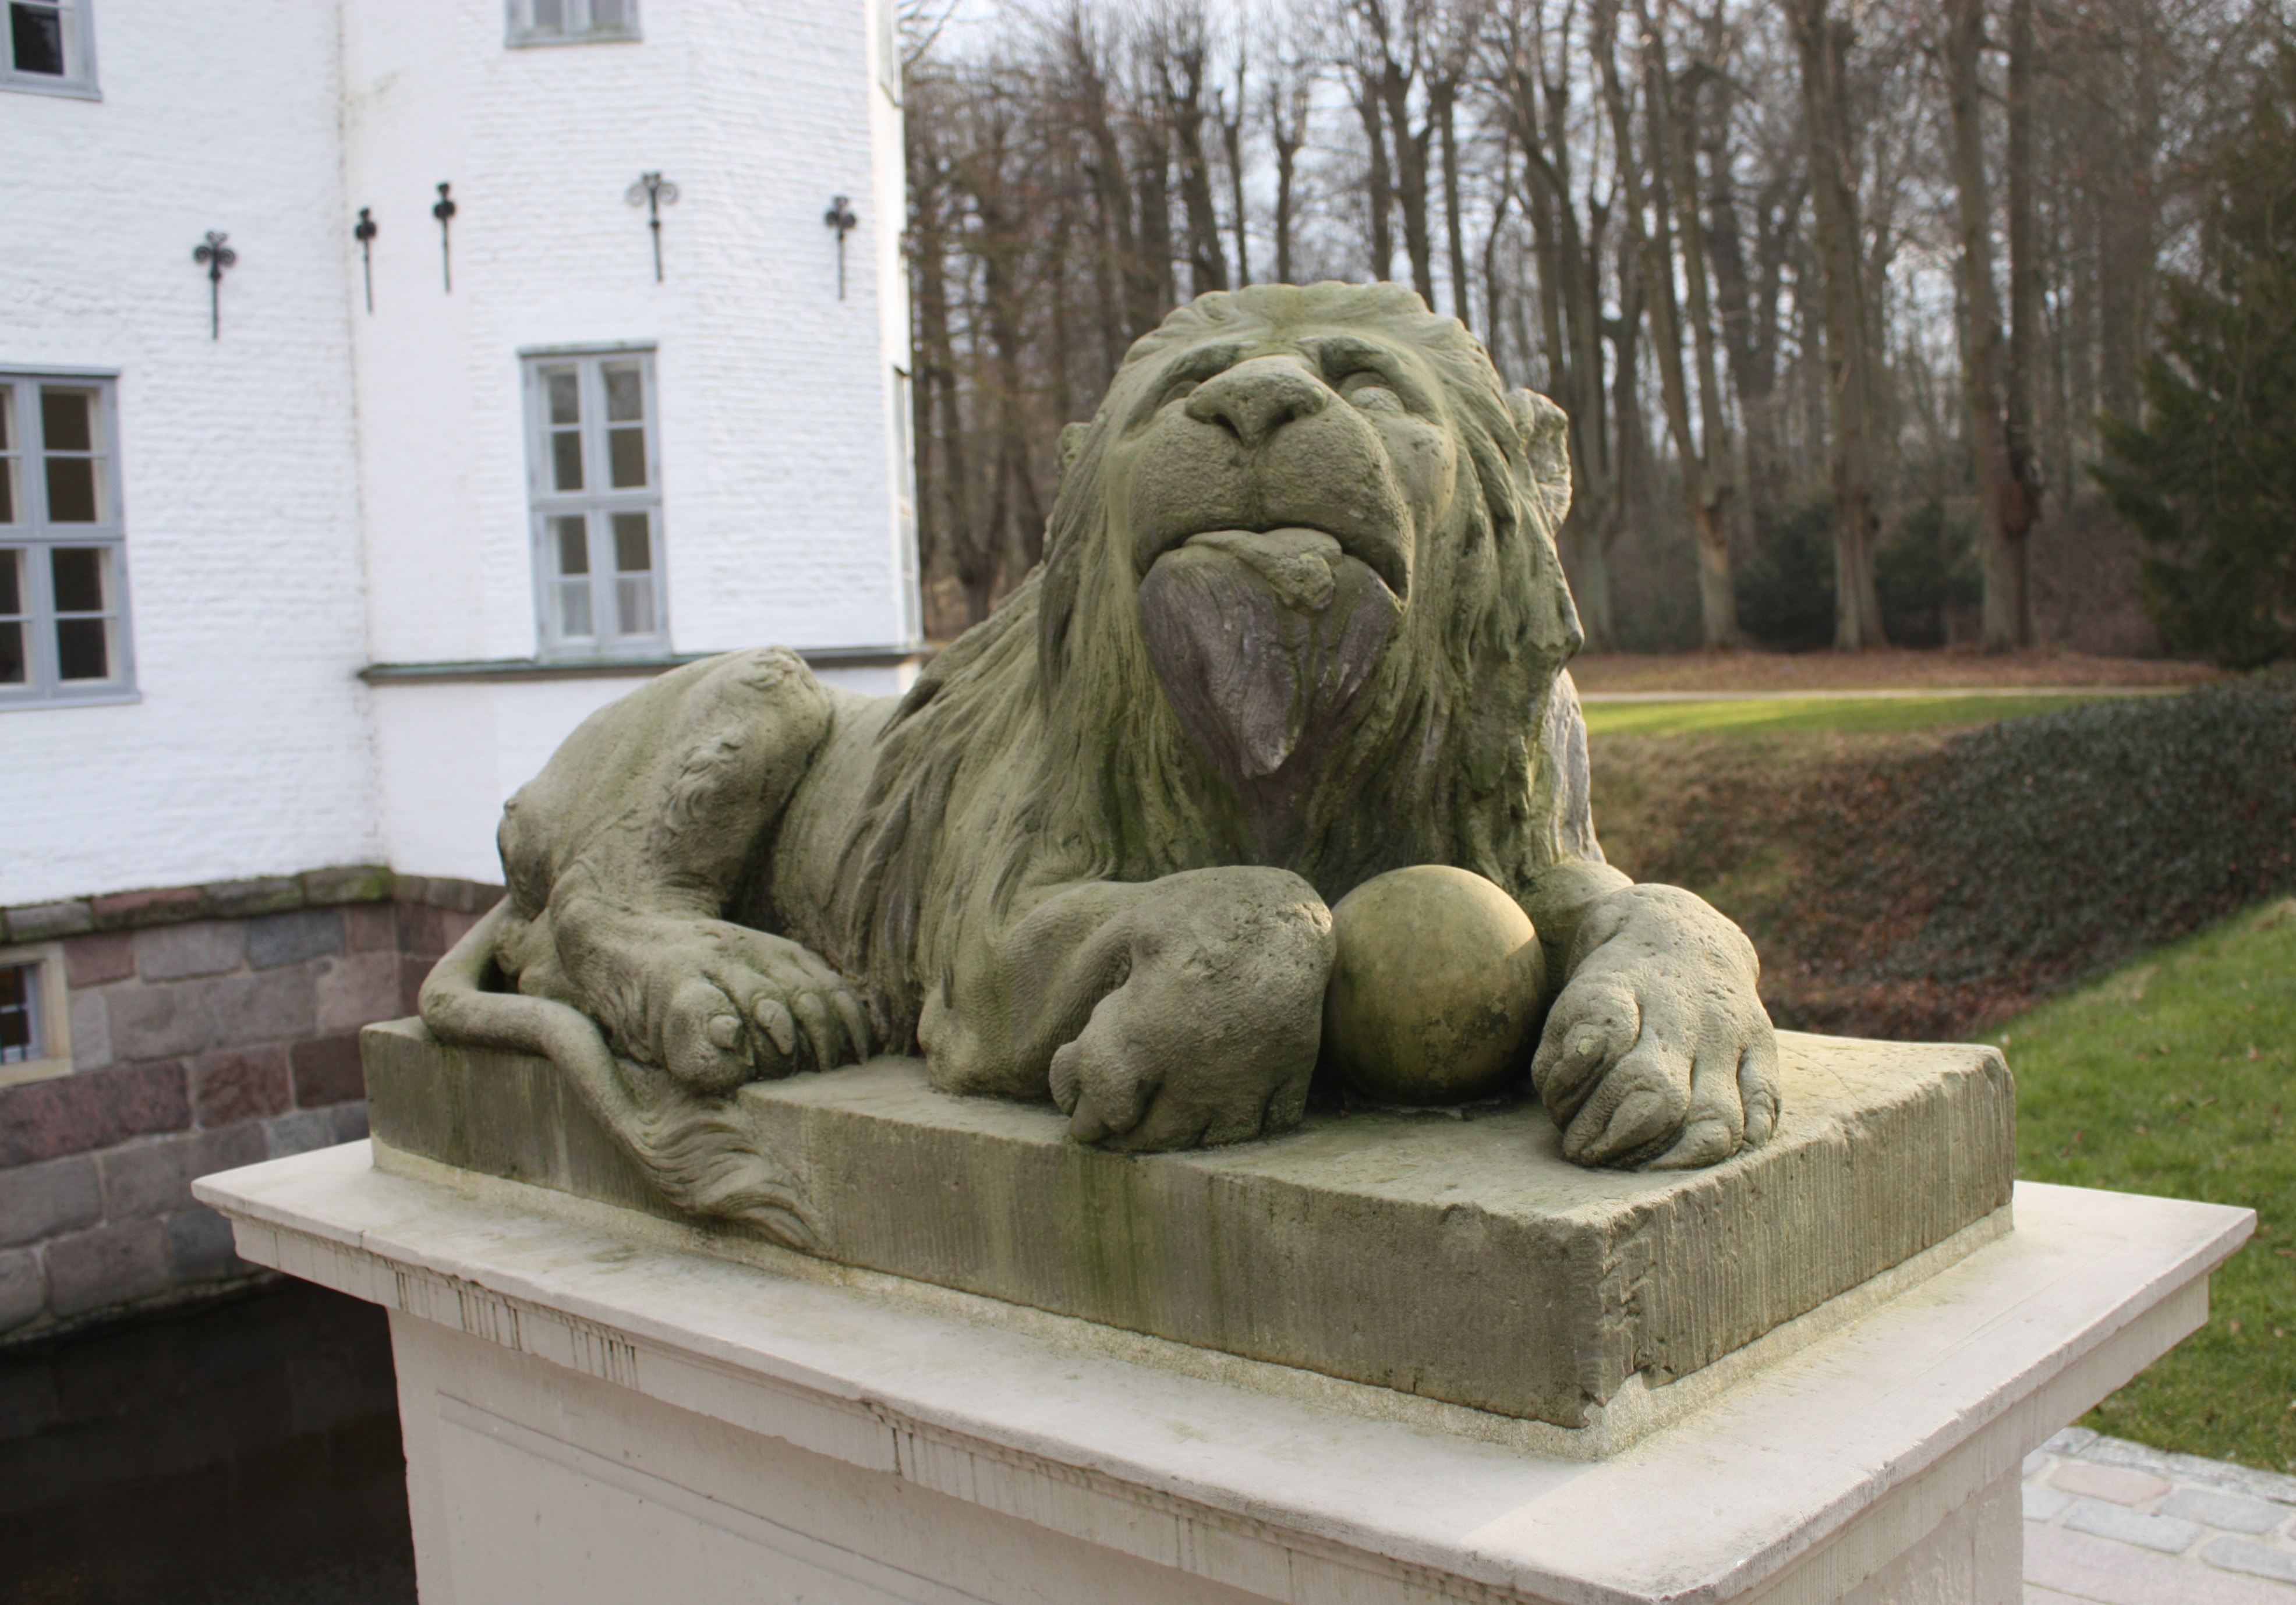
monument, statue, lion, sculpture, memorial, art, figure, carving, northern germany, stone carving, stone lion, castle of ahrensburg